Chapeltown, Leeds

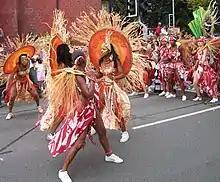
Carnival procession in Chapeltown, Leeds, 27 August 2007

Over time Chapeltown has been home to successive émigré communities that have each added a new dimension to the culture, religious practices and heritage of the area.